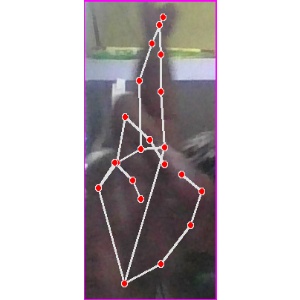
अक्षर: र